The Shadow of the Eagle

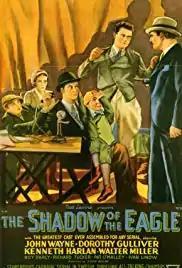
Film poster

The Shadow of the Eagle (a.k.a. Shadow of the Eagle) is a 1932 American Pre-Code Mascot 12 episode film serial, directed by Ford Beebe and B. Reeves Eason and produced by Nat Levine. The film stars John Wayne in his first serial role. He would go on to star in two other serials for Mascot, "The Hurricane Express" (1932) and "The Three Musketeers" (1933). "The Shadow of the Eagle" is now in the public domain.